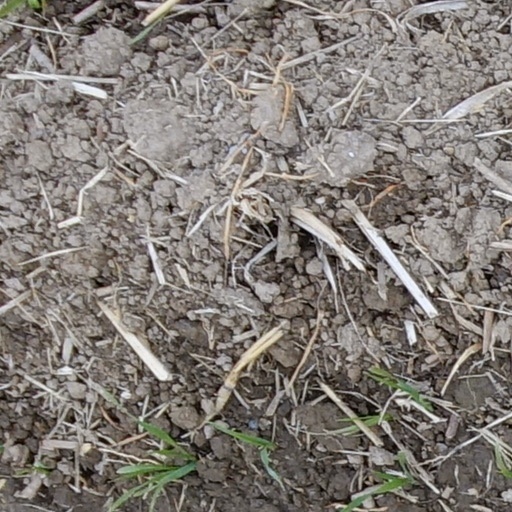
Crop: wheat